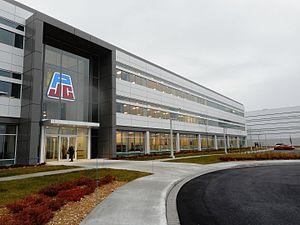
Groupe Jean Coutu, 245, rue Jean-Coutu, Varennes, Québec